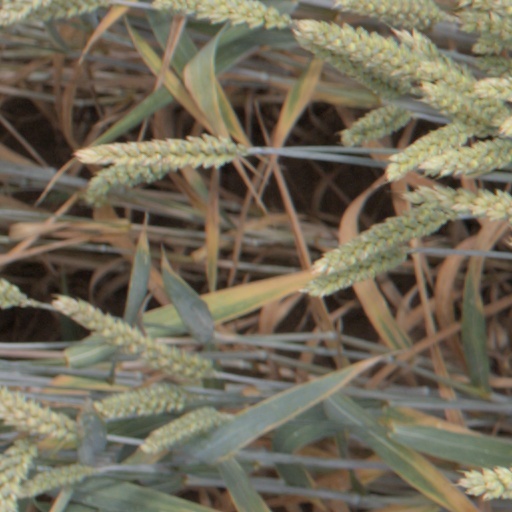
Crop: wheat